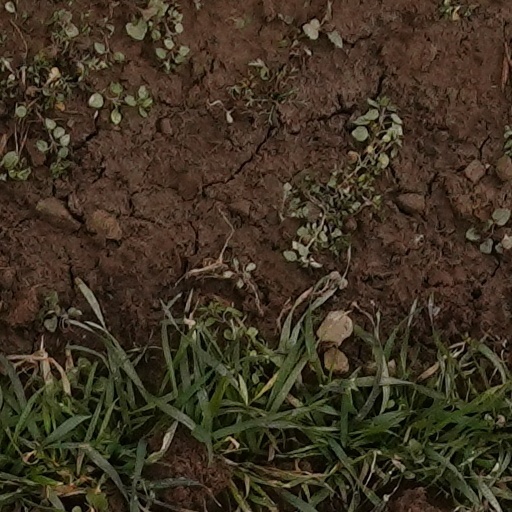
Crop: wheat